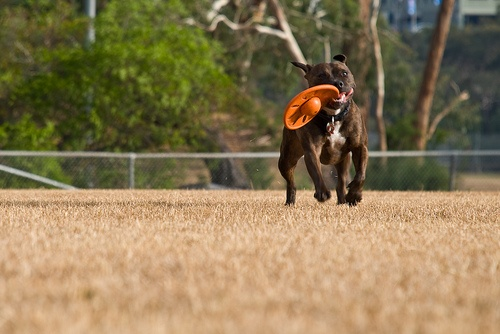
a person that is riding a horse in a field
Dog retrieving large frisbee, in a sea of brown grass
A dog is running through the grass, carrying a flying disc in its mouth.
A brown dog grabs a Frisbee in his mouth.
A dog with a frisbee running in a park.